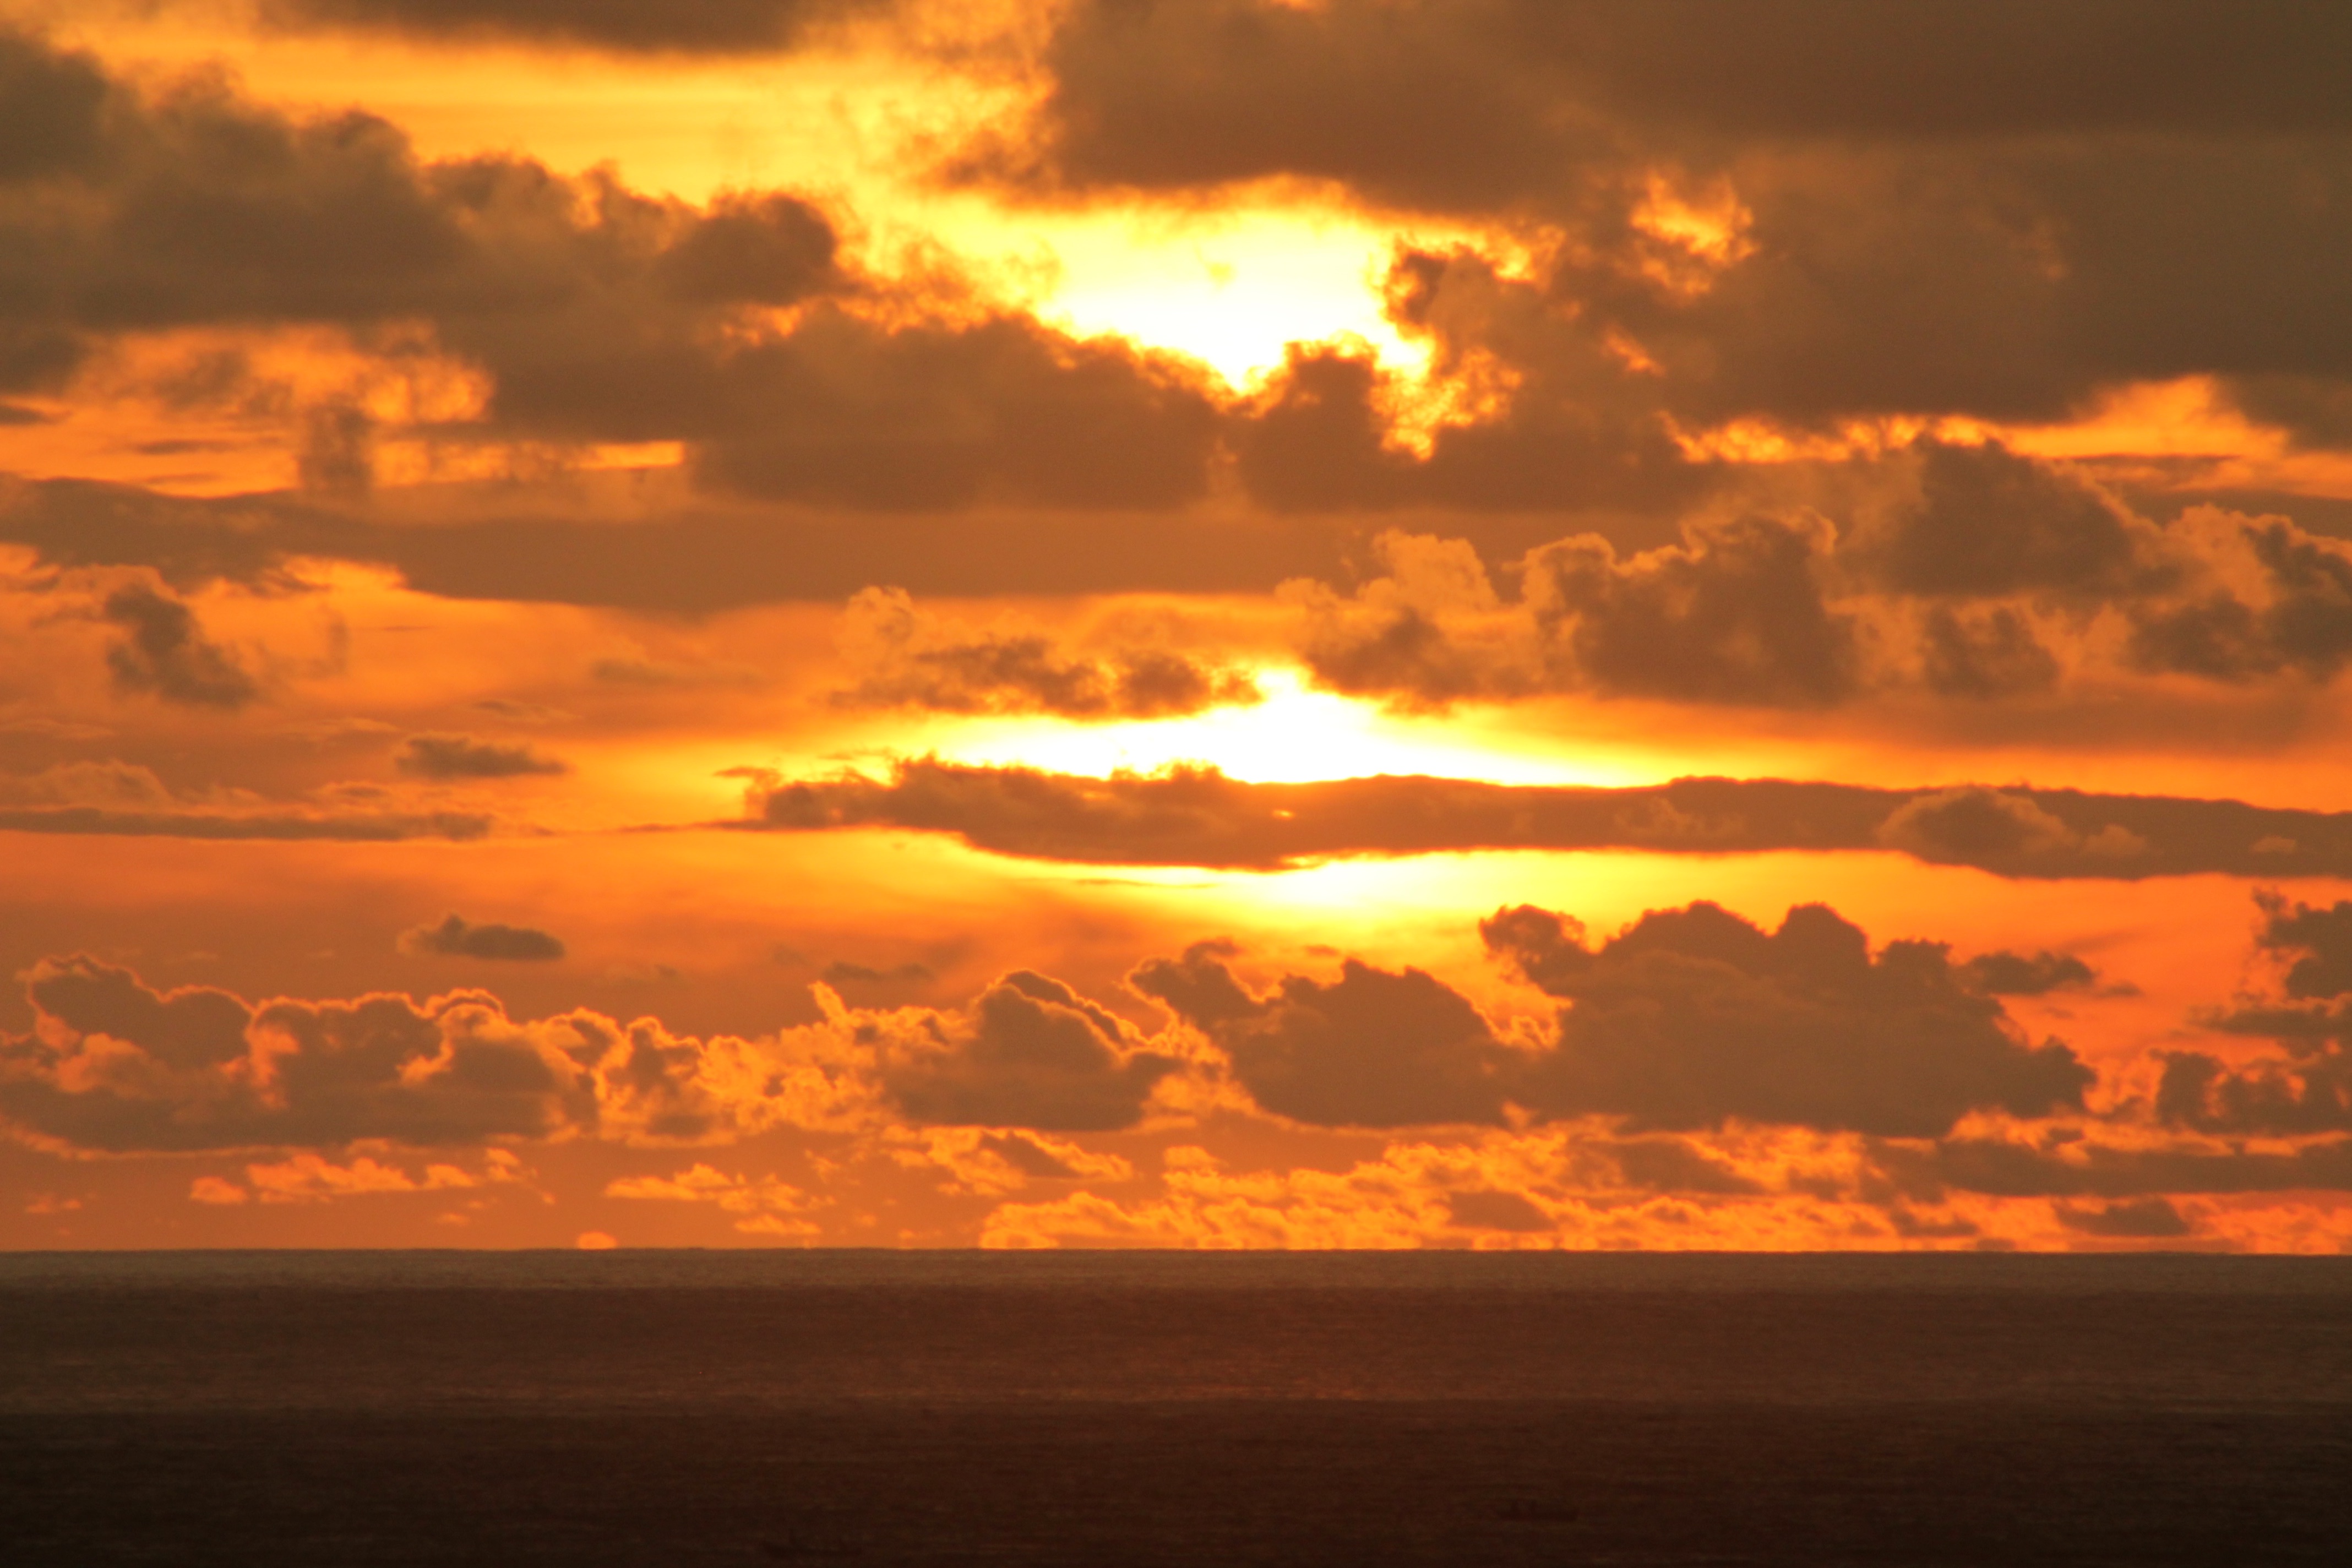
beach, sea, coast, ocean, horizon, cloud, sky, sun, sunrise, sunset, sunlight, dawn, atmosphere, dusk, evening, afterglow, red sky at morning